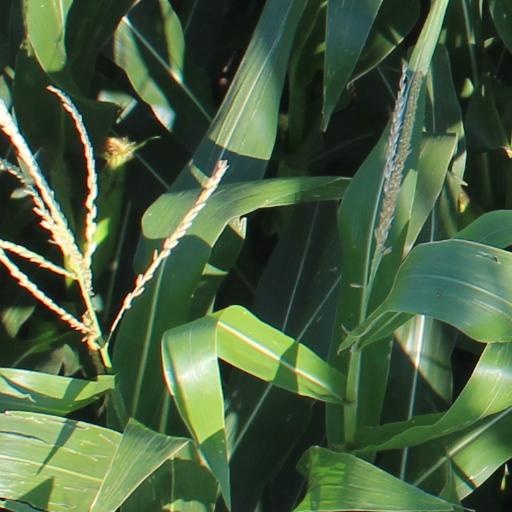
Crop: maize; corn